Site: brandenburg
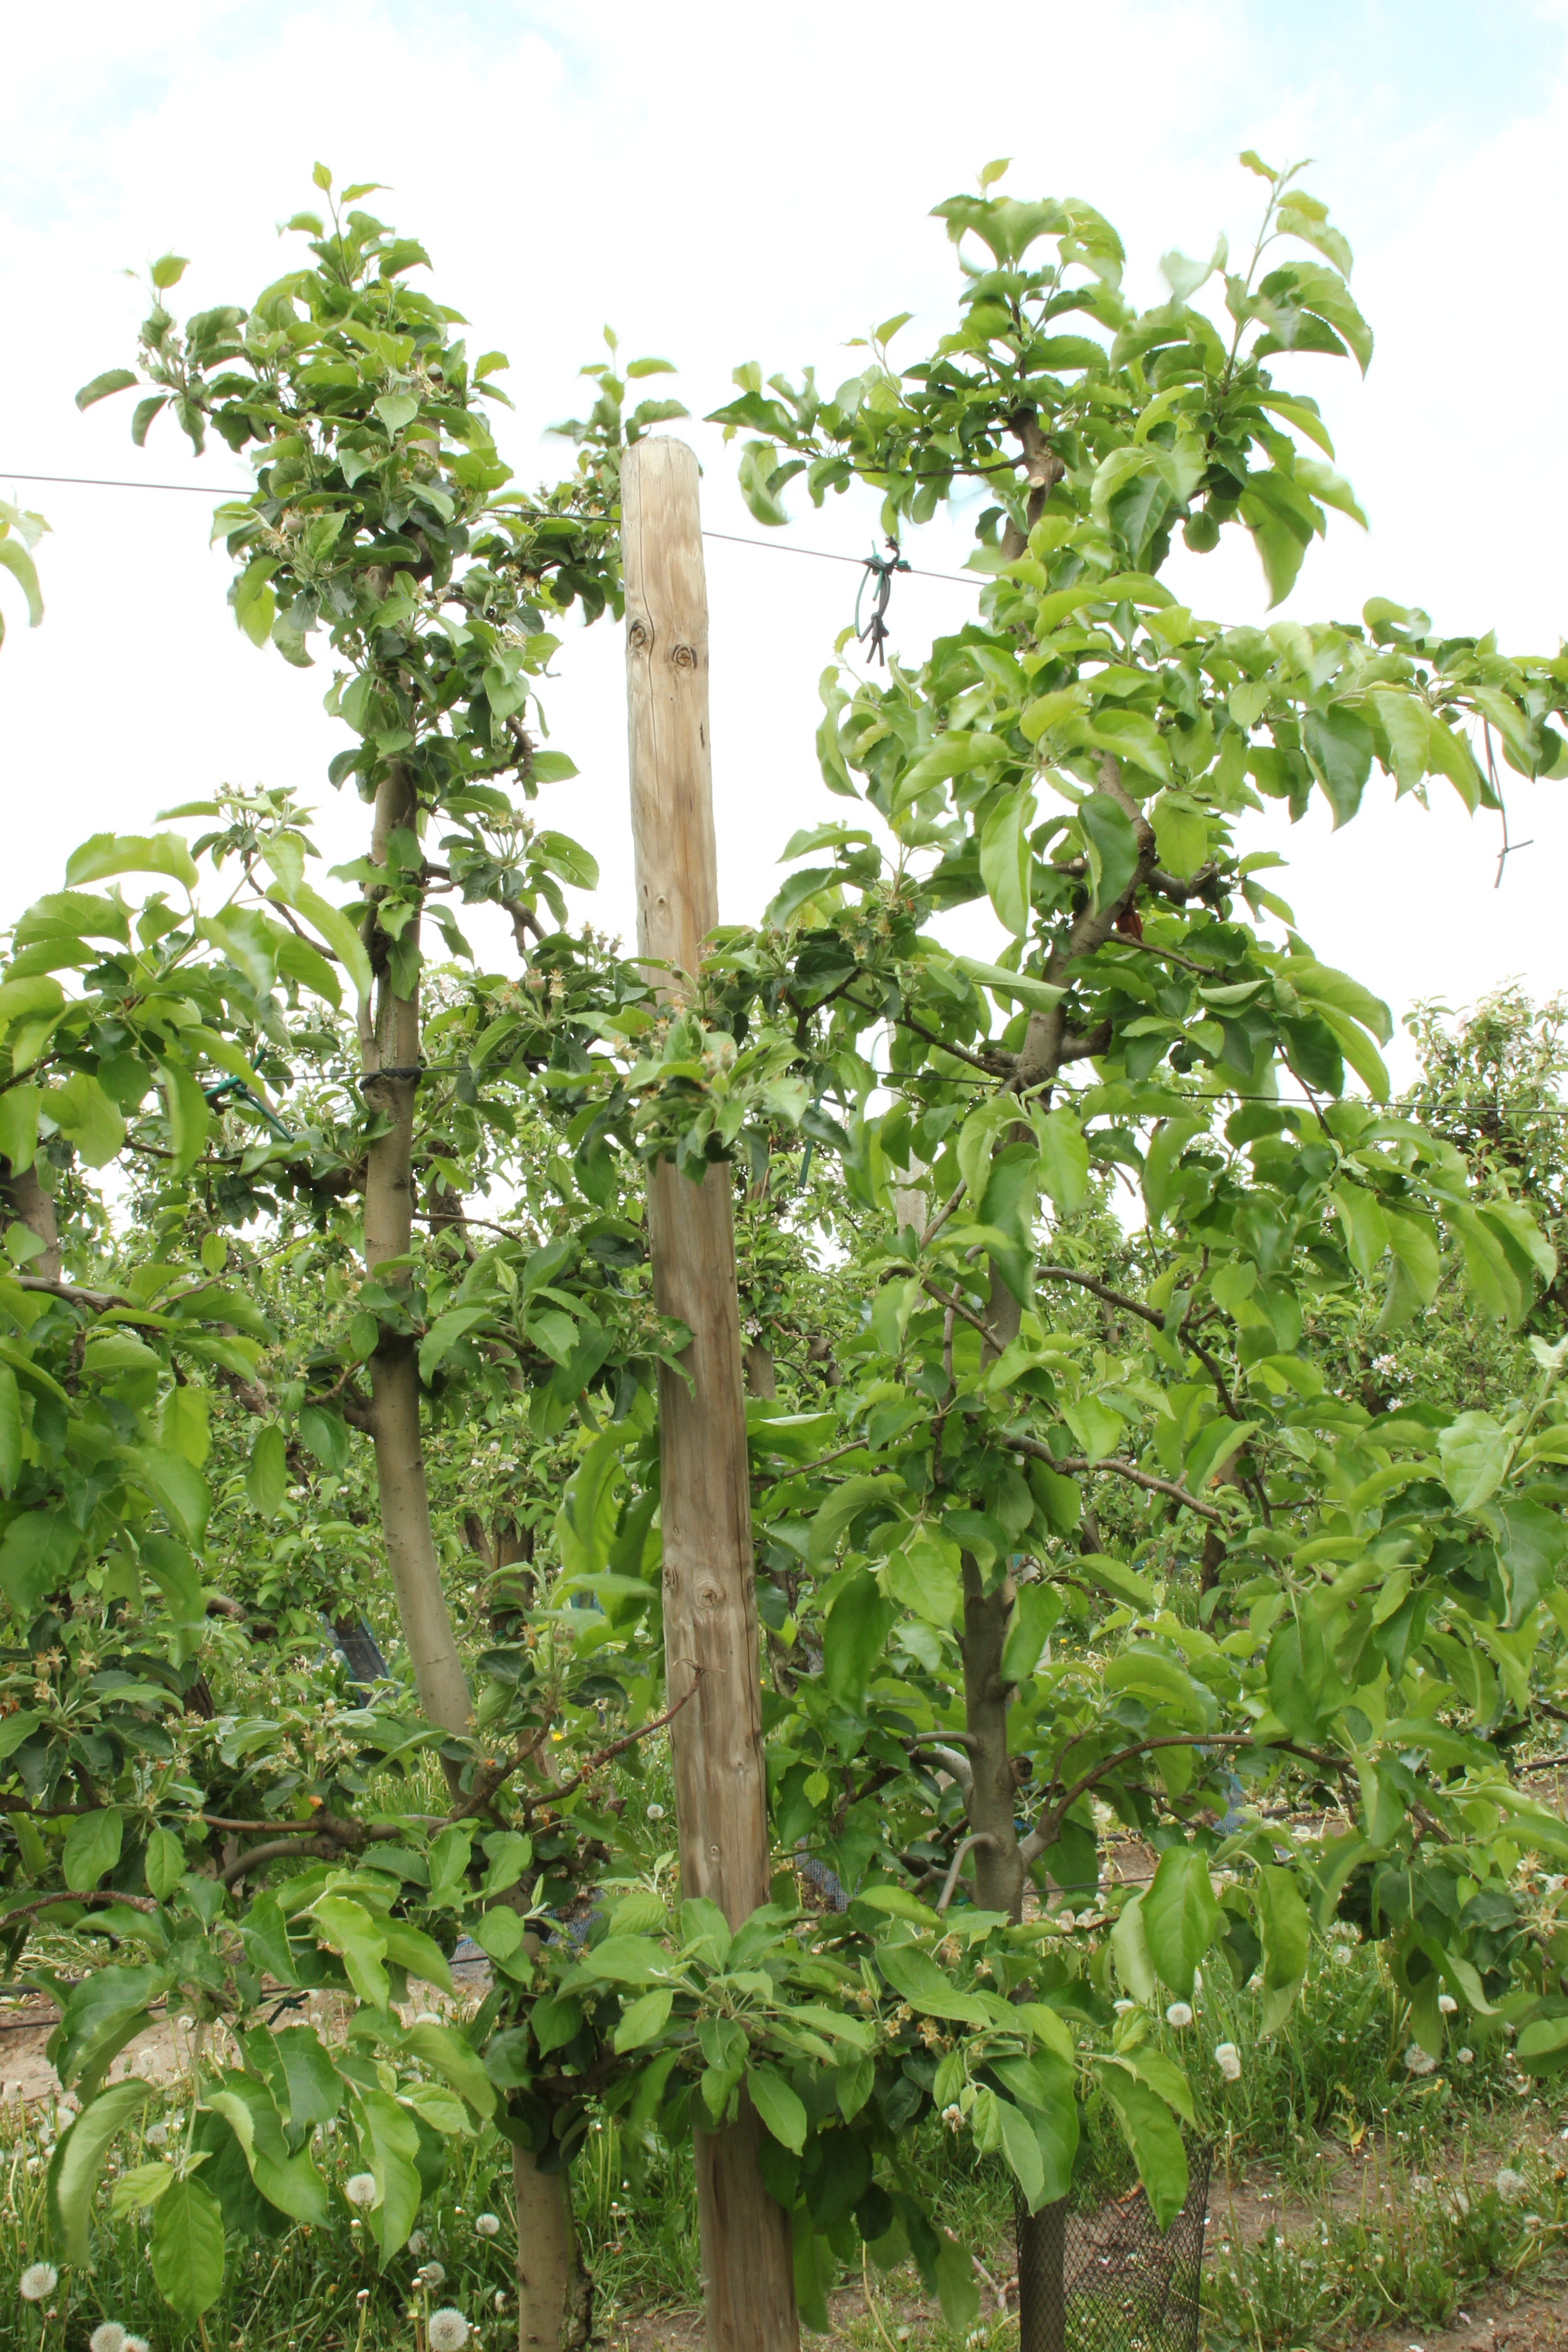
Growth stage (BBCH 67): Flowering